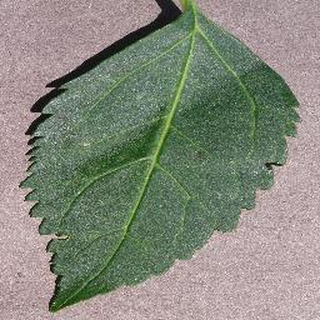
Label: healthy_cherry